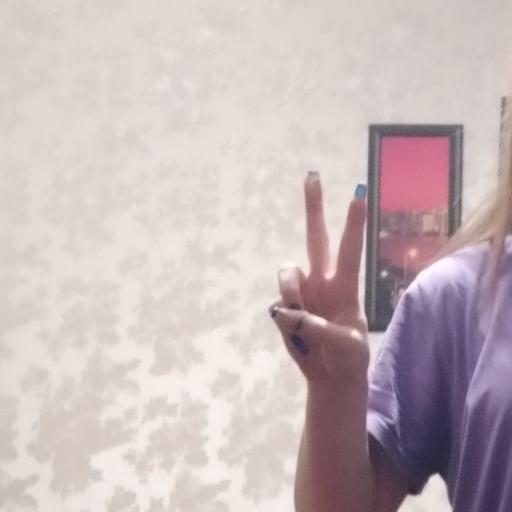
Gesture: peace